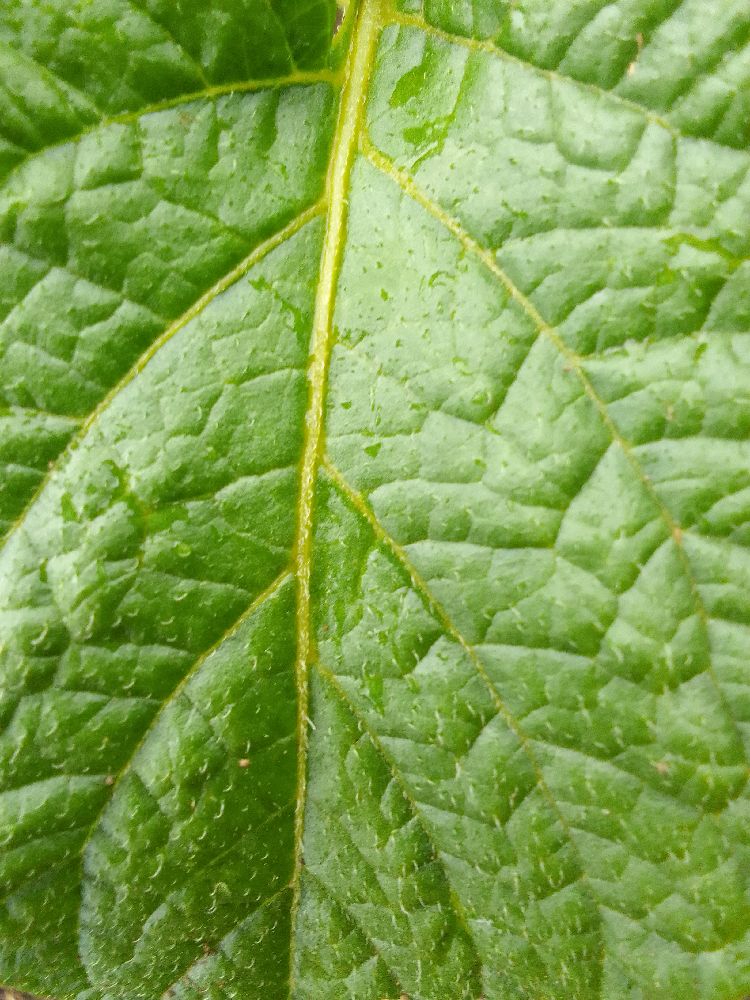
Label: Healthy